Hendecagon

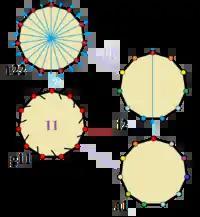
Symmetries of a regular hendecagon. Vertices are colored by their symmetry positions. Blue mirror lines are drawn through vertices and edge. Gyration orders are given in the center.

The "regular hendecagon" has Dih symmetry, order 22. Since 11 is a prime number there is one subgroup with dihedral symmetry: Dih, and 2 cyclic group symmetries: Z, and Z.